Florida Atlantic Owls football

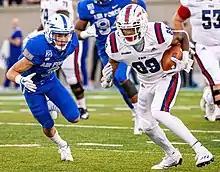
A game between Florida Atlantic and Air Force in 2021

On December 11, 2019, FAU announced the hiring of Willie Taggart as the next head coach. During a shortened season due to the COVID-19 pandemic with no prior spring practice, Taggart led the FAU Owls to a 5–4 record, which includes a loss to the Memphis Tigers in the first and only Montgomery Bowl. He was fired on November 26, 2022, finishing with a 15–18 record. Defensive coordinator Todd Orlando served as interim head coach during the transition period to find a new head coach.